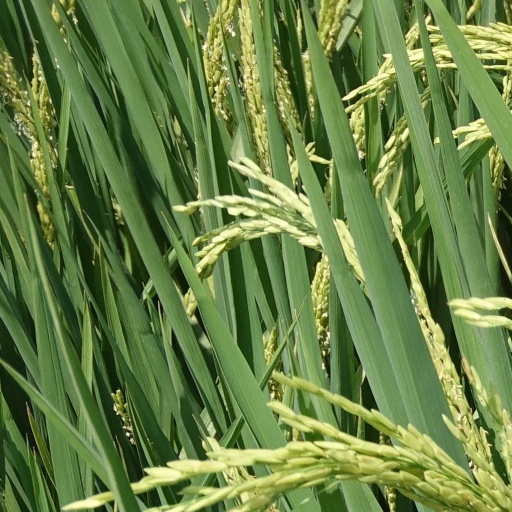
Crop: rice